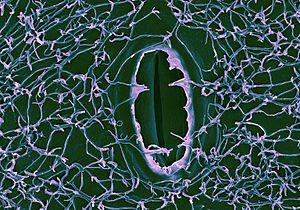
La cuticule des plantes et des insectes est couverte par une cire épicuticulaire, constituée de composés appartenant à un vaste groupe de substances lipophiles, qui diminue la mouillabilité de la surface et réduit la perte d'humidité. La forme de ces sécrétions cireuses qui donnent à la surface de la cuticule un aspect luisant est un important caractère systématique ; des excroissances cireuses plus massives, appelées pruine, donnent à la cuticule un aspect givré ou poussiéreux.